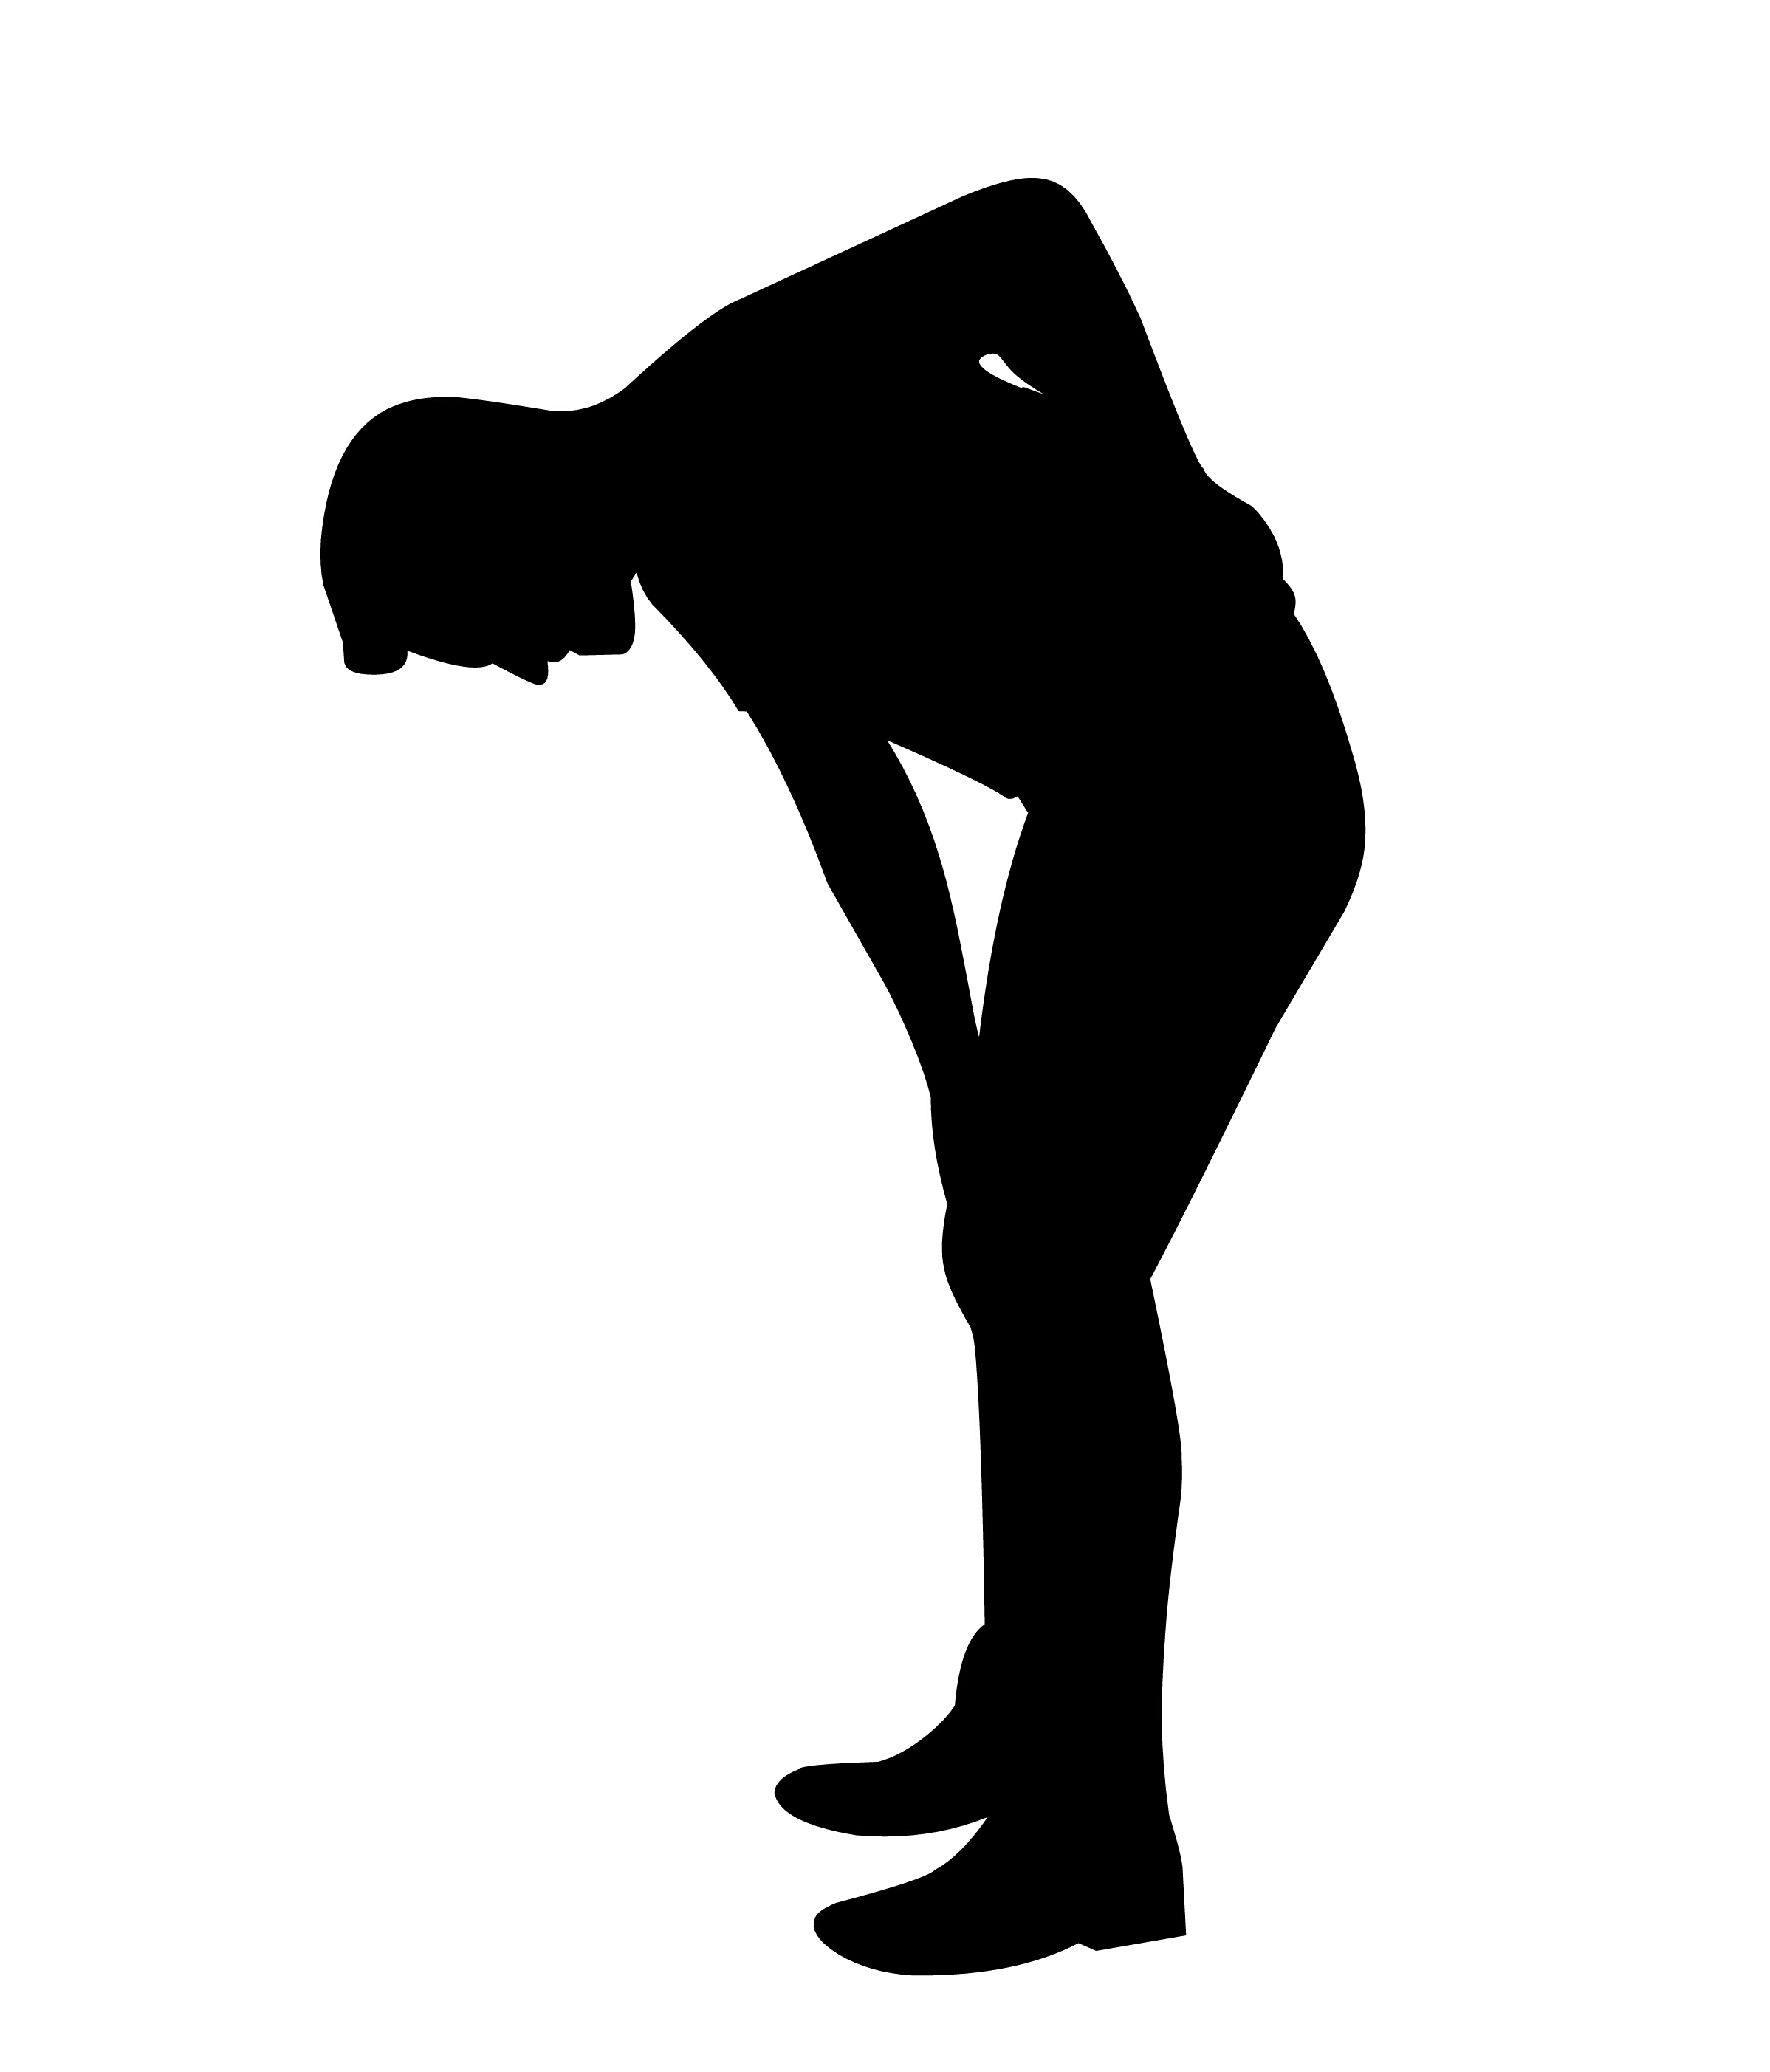
ache, pain, back, body, care, backache, fit, health, healthcare, silhouette, illness, injury, wincing, medical, exhausted, men, painful, problem, tired, standing, leg, photography, black and white, illustration